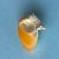
Maize quality: Good